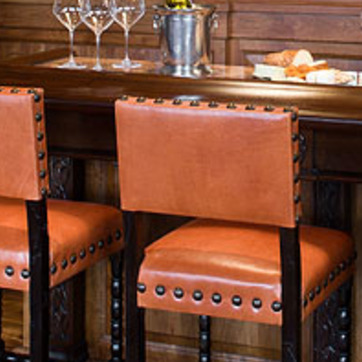
Material: leather